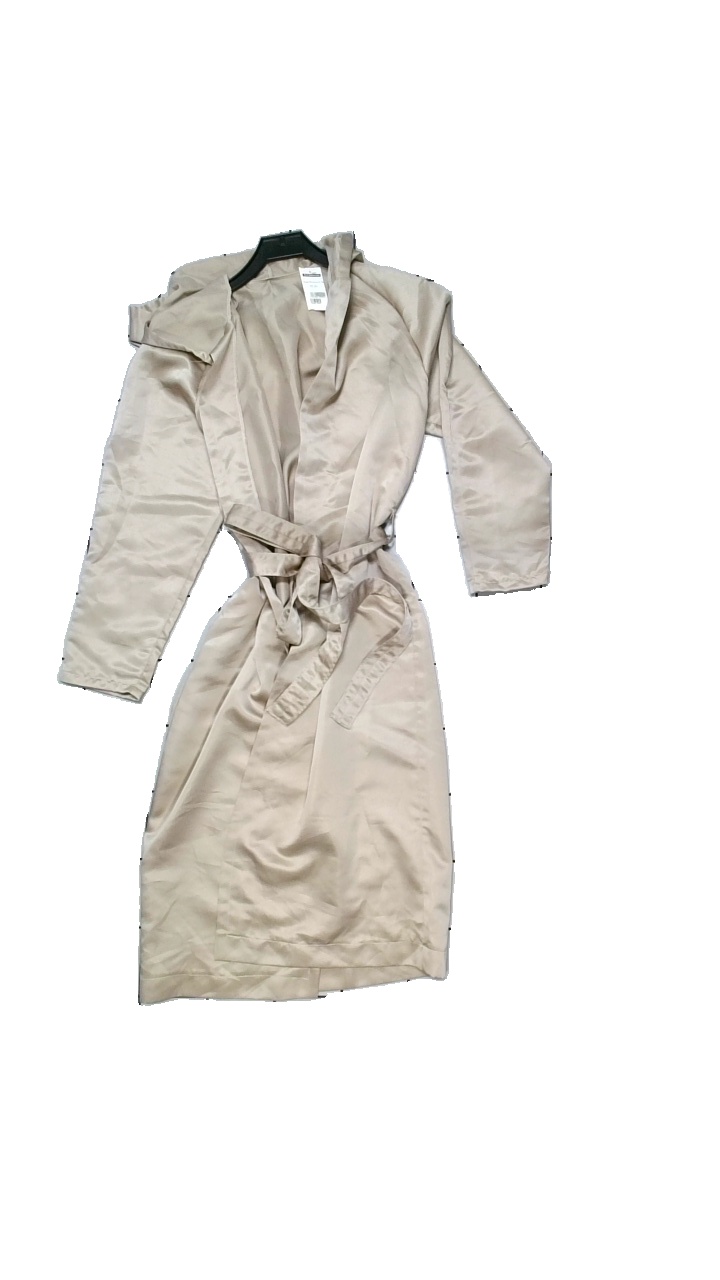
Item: Night Gown (Ladies)
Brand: Missing
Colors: Brown
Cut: Regular, Loose
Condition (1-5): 4
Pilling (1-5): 3
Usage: Reuse
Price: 50-100